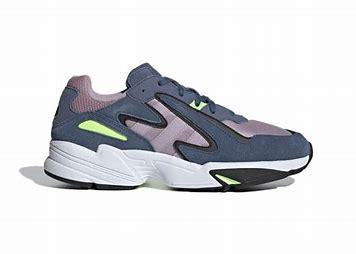
Brand: Adidas
Model: Yung 96 Chasm